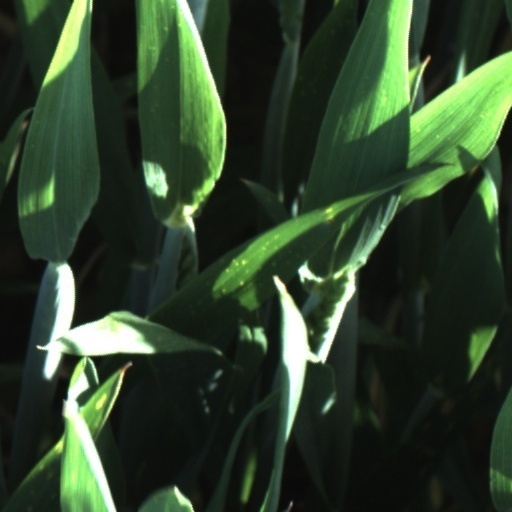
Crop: wheat